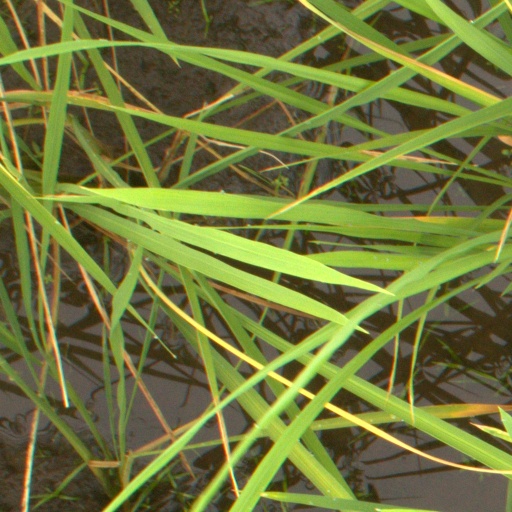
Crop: rice